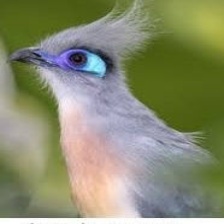
Species: CRESTED COUA
Scientific name: COUA CRISTATA